World's Columbian Exposition

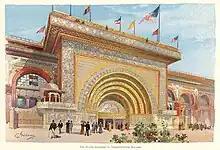
Golden Arch at Louis Sullivan's Transportation Building

The "John Bull" locomotive was displayed. It was only 62 years old, having been built in 1831. It was the first locomotive acquisition by the Smithsonian Institution. The locomotive ran under its own power from Washington, DC, to Chicago to participate, and returned to Washington under its own power again when the exposition closed. In 1981 it was the oldest surviving operable steam locomotive in the world when it ran under its own power again.